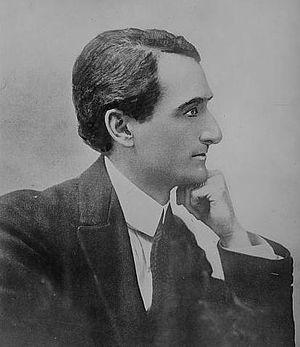
Italo Montemezzi est un compositeur italien de la première moitié du XXᵉ siècle.
24 janvier : Die Harmonie der Welt de Paul Hindemith, créée à Bâle sous la direction de Paul Sacher.